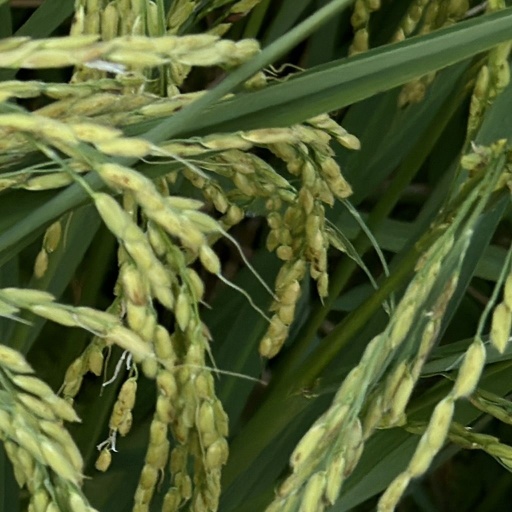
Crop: rice